Welsh Highland Railway

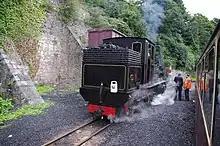
Welsh Highland Railway K1 at Caernarfon station

The LRO was passed in 1922, following a public inquiry. The budget was £75,000 and much of the funding was borrowed from the Ministry of Transport and local authorities. According to the historian Peter Johnson, this would become a burden as the railway needed to generate the unlikely sum of £3,750 profit each year to service the debt.